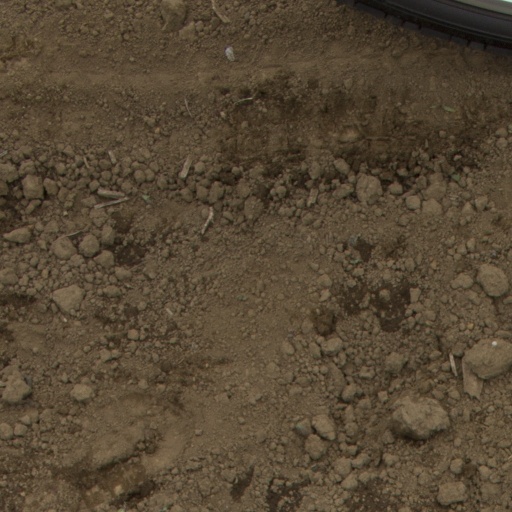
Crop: Jerusalem artichoke